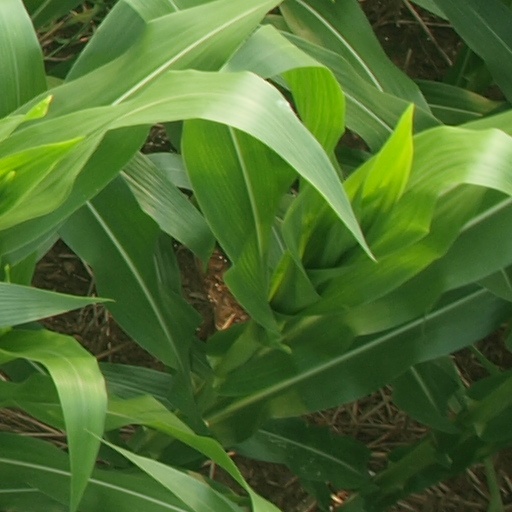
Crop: maize; corn